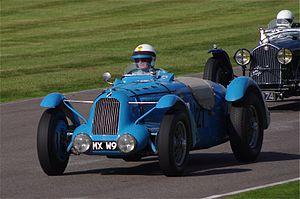
André Morel, né le 24 février 1884 à Buchères dans le département français de l'Aube, et mort le 17 juillet 1961 à Oullins, est un pilote automobile français ayant notamment couru sur Amilcar. Il travaille d'abord chez Berliet à Lyon, avant de revenir en 1910 à Bar-sur-Aube. Il est représentant commercial pour Le Zèbre en 1920.